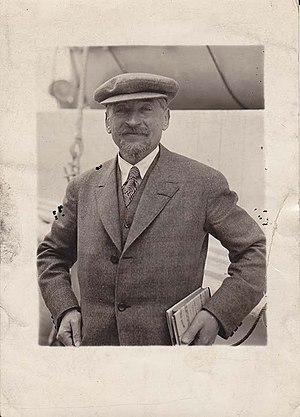
Portrait de Léon Rosenthal
L'Art social est un concept apparu à la fin du XIXᵉ siècle en France dans la foulée des revendications sociales portées par des groupes d'intellectuels anarchistes et de politiciens solidaristes. Cette idée s'inscrit dans une démarche moderniste en occident valorisant les arts utiles à la société et s'opposant au concept de l'Art pour l'Art et de l'Art académique. Quelques artistes des avant-gardes s'associent au concept sur le plan théorique et éducatif. Les architectes et les artistes-artisans des métiers de l'art sont les principaux intervenants aux développements des différents mouvements artistiques et propositions esthétiques transformant le cadre de vie sociale de 1890 à 1960. La fin de la modernité et des avant-gardes artistiques et l'avènement d'un espace public hautement esthétisé au milieu du XXᵉ siècle ouvrent de nouvelles voies artistiques. L'une dite Art contemporain rompt avec la tradition des beaux-arts, applique les idées de Marcel Duchamp appuyé par les institutions académiques, les musées et galeries d'art, les collectionneurs et le marché de l'art.
Léon Georges Rosenthal, né le 11 juin 1870 à Paris et mort le 15 août 1932 à Lyon, est un enseignant, critique d'art, militant, et historien d'art français, spécialisé entre autres dans la pédagogie artistique, la gravure, l'urbanisme, et la muséologie.